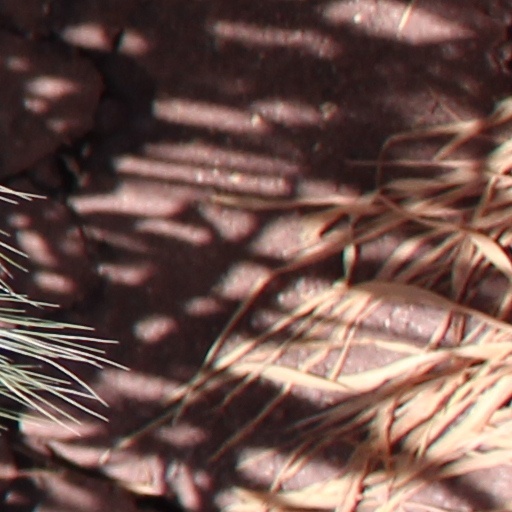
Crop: wheat